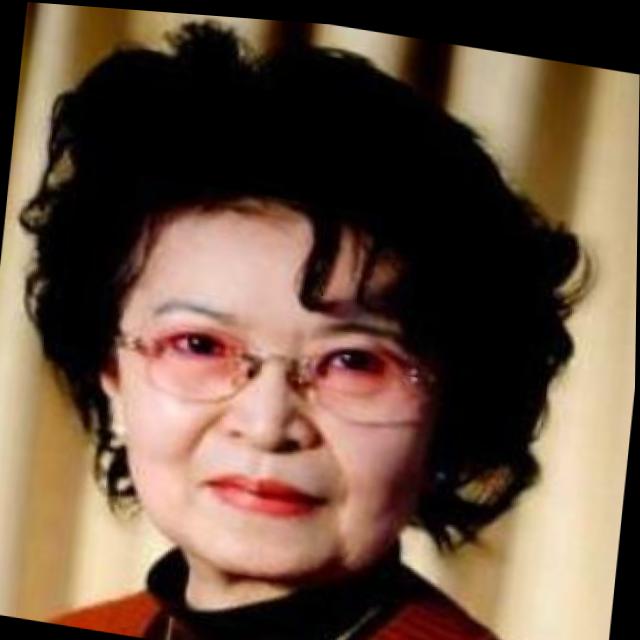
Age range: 45-64